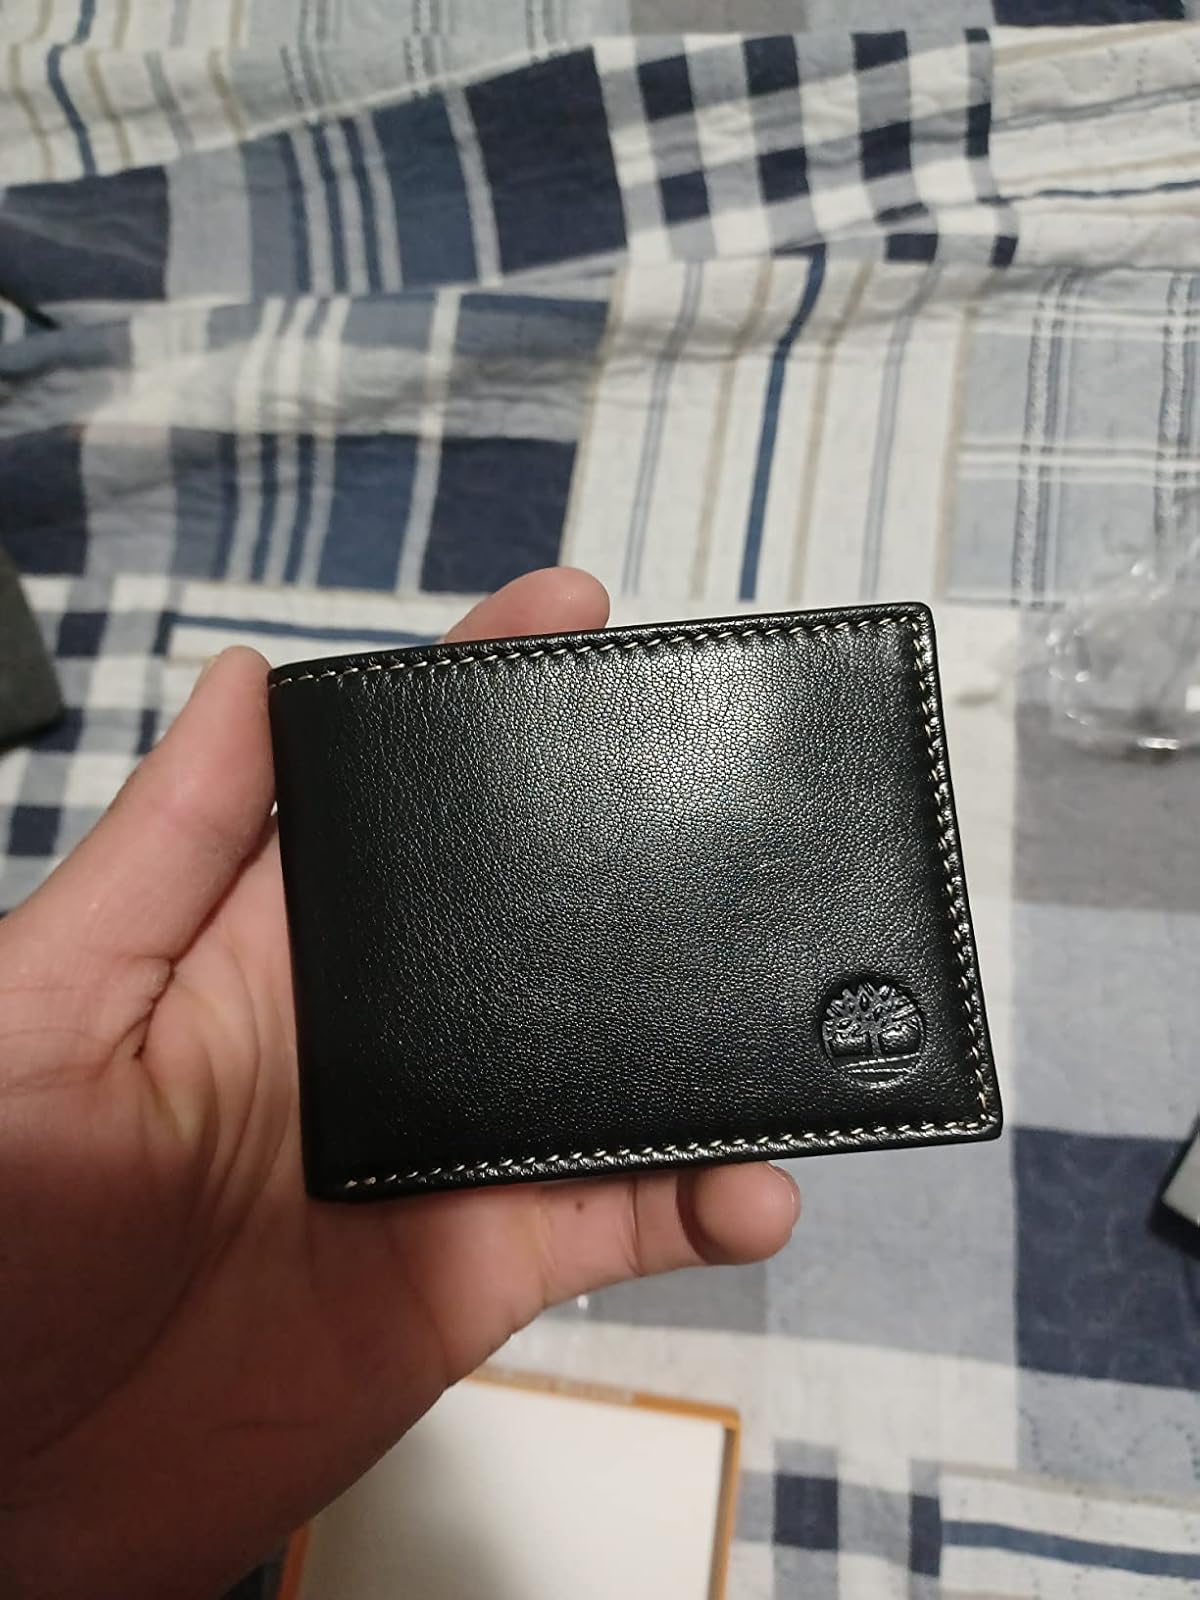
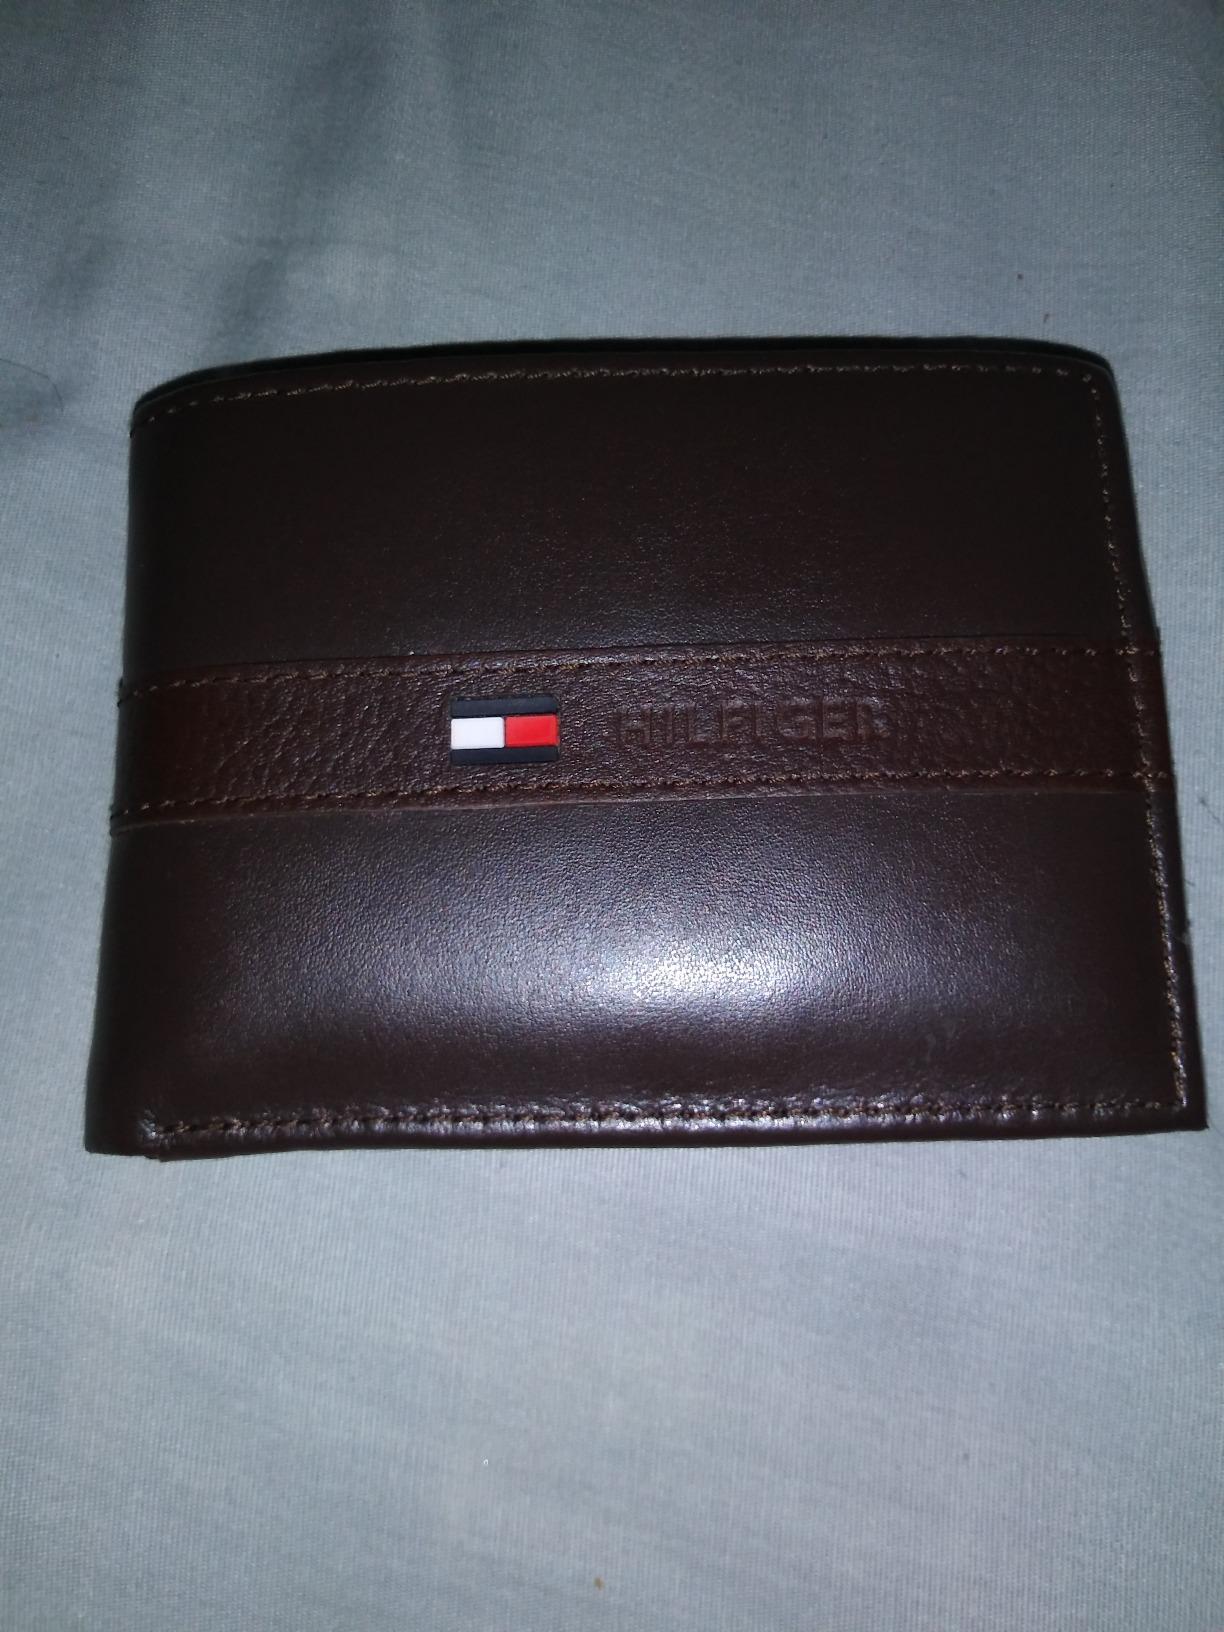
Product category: accessories_wallet
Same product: no